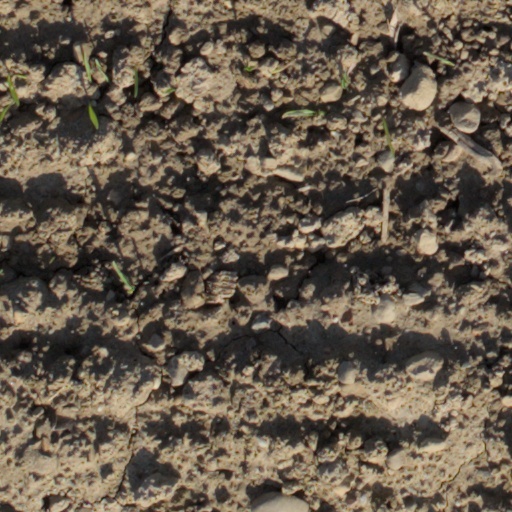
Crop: wheat